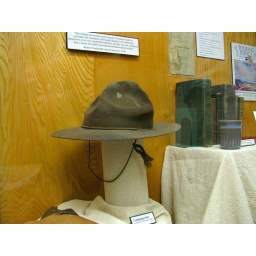
Norman Clyde's campaign hat and some of the books he used to tote along in his pack.